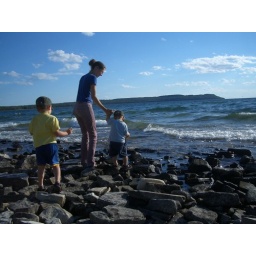
C, IJ, and i standing in the warm lake michigan water